Real-time computer graphics

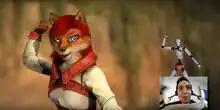
Real-time full body and face tracking

Real-time graphics are typically employed when interactivity (e.g., player feedback) is crucial. When real-time graphics are used in films, the director has complete control of what has to be drawn on each frame, which can sometimes involve lengthy decision-making. Teams of people are typically involved in the making of these decisions.